The Fortune Hunter

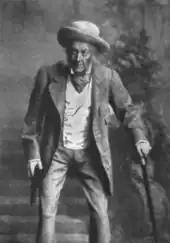
O. B. Clarence as The Duke of Dundee

After so many years of distinguished successes as a comic opera librettist in collaboration with Sir Arthur Sullivan, Mr. Gilbert returned to serious play writing only to score a failure. His new comedy, "The Fortune Hunter", which was tried upon the Birmingham public, has fallen flat. The critics are unanimous in their verdict that the play lacks the elements of strength and popularity and that no amount of carpentering, tinkering, or revising could infuse life into it. This after Mr. Gilbert had announced, seemingly without thought of the possibility of failure, that he had resolved to forswear comic opera for more important work. Now it is being recalled that he promised his public, after the disastrous "Brantinghame Hall", that he would never repeat the offense.